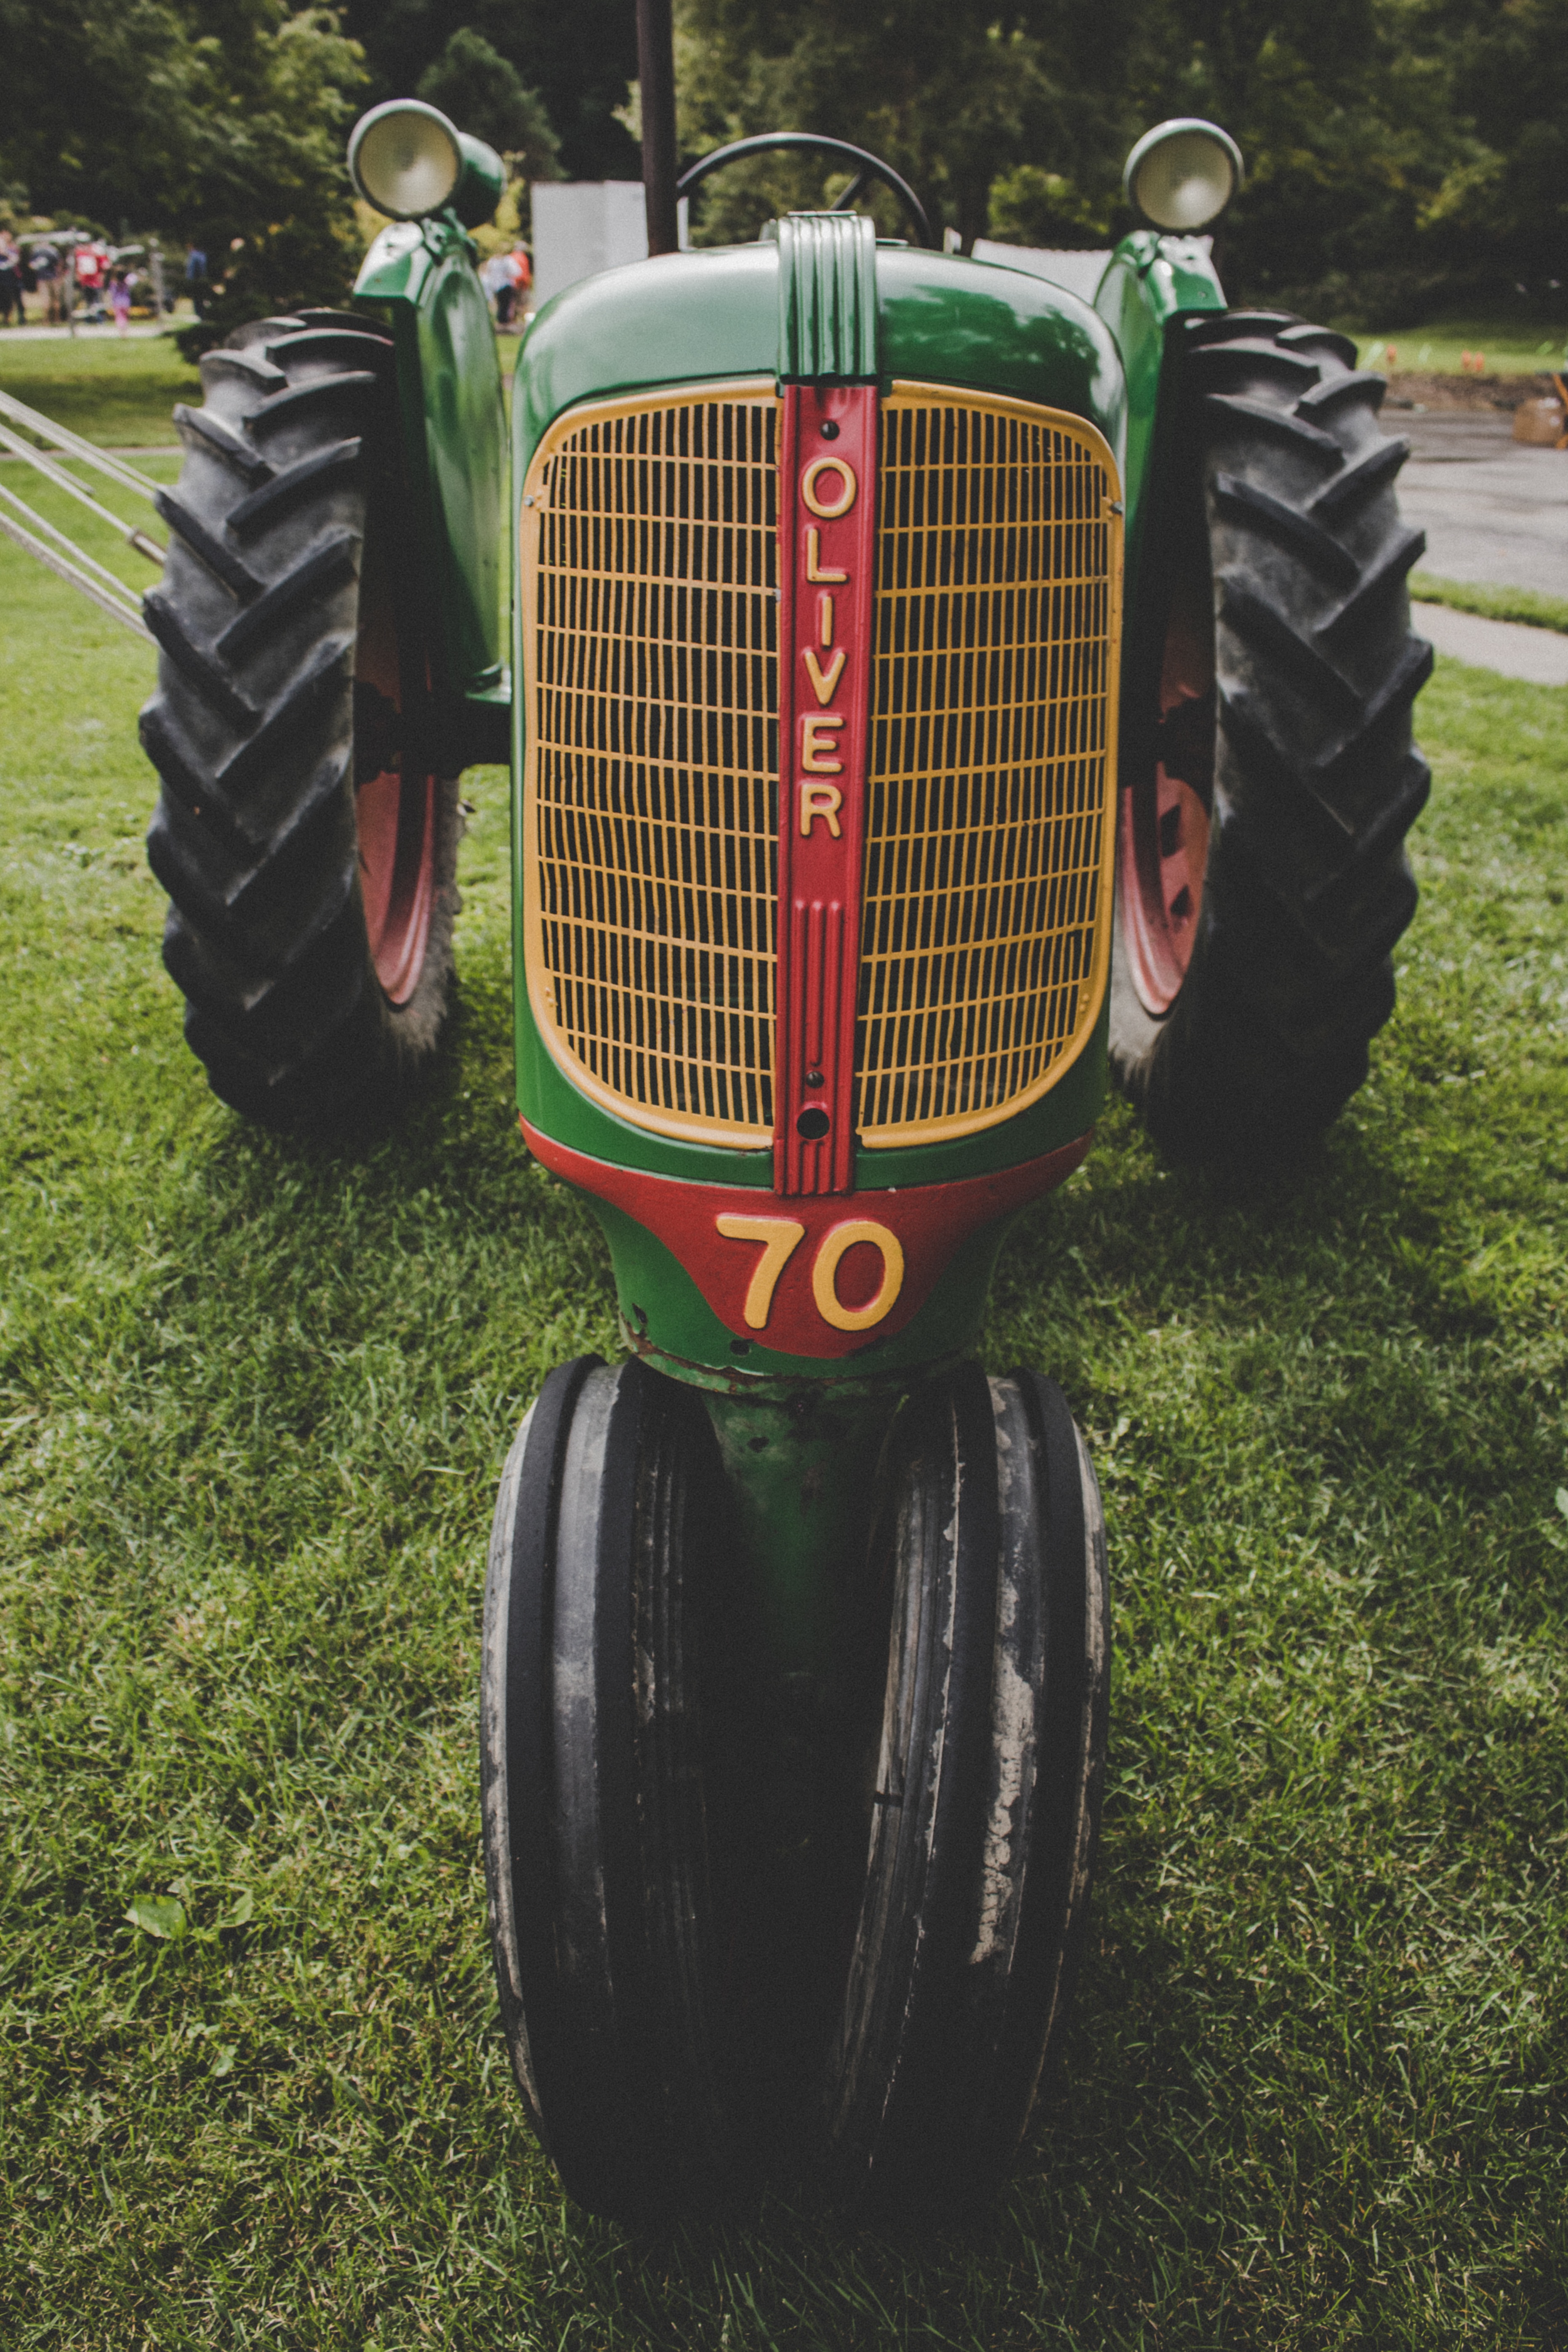
tractor, wheel, vehicle, motorcycle, agriculture, agricultural machinery, land vehicle